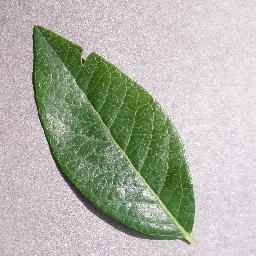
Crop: blueberry
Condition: healthy